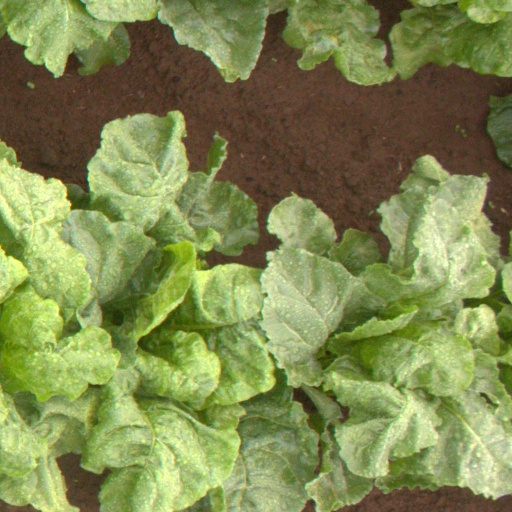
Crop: sugar beet